Russian Symphony

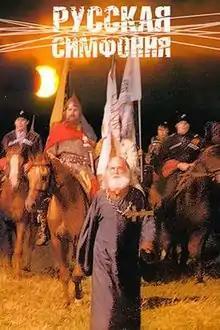
Film poster

Russian Symphony ( Russkaya simfoniya) is a 1994 Russian psychological drama film directed by Konstantin Lopushansky and starring Viktor Mikhaylov. The narrative is set in a dark version of contemporary Russia where the world seems to be coming to an end through a flood. A man is desperate to do something good with his life before it ends, but is mostly met with suspicion.